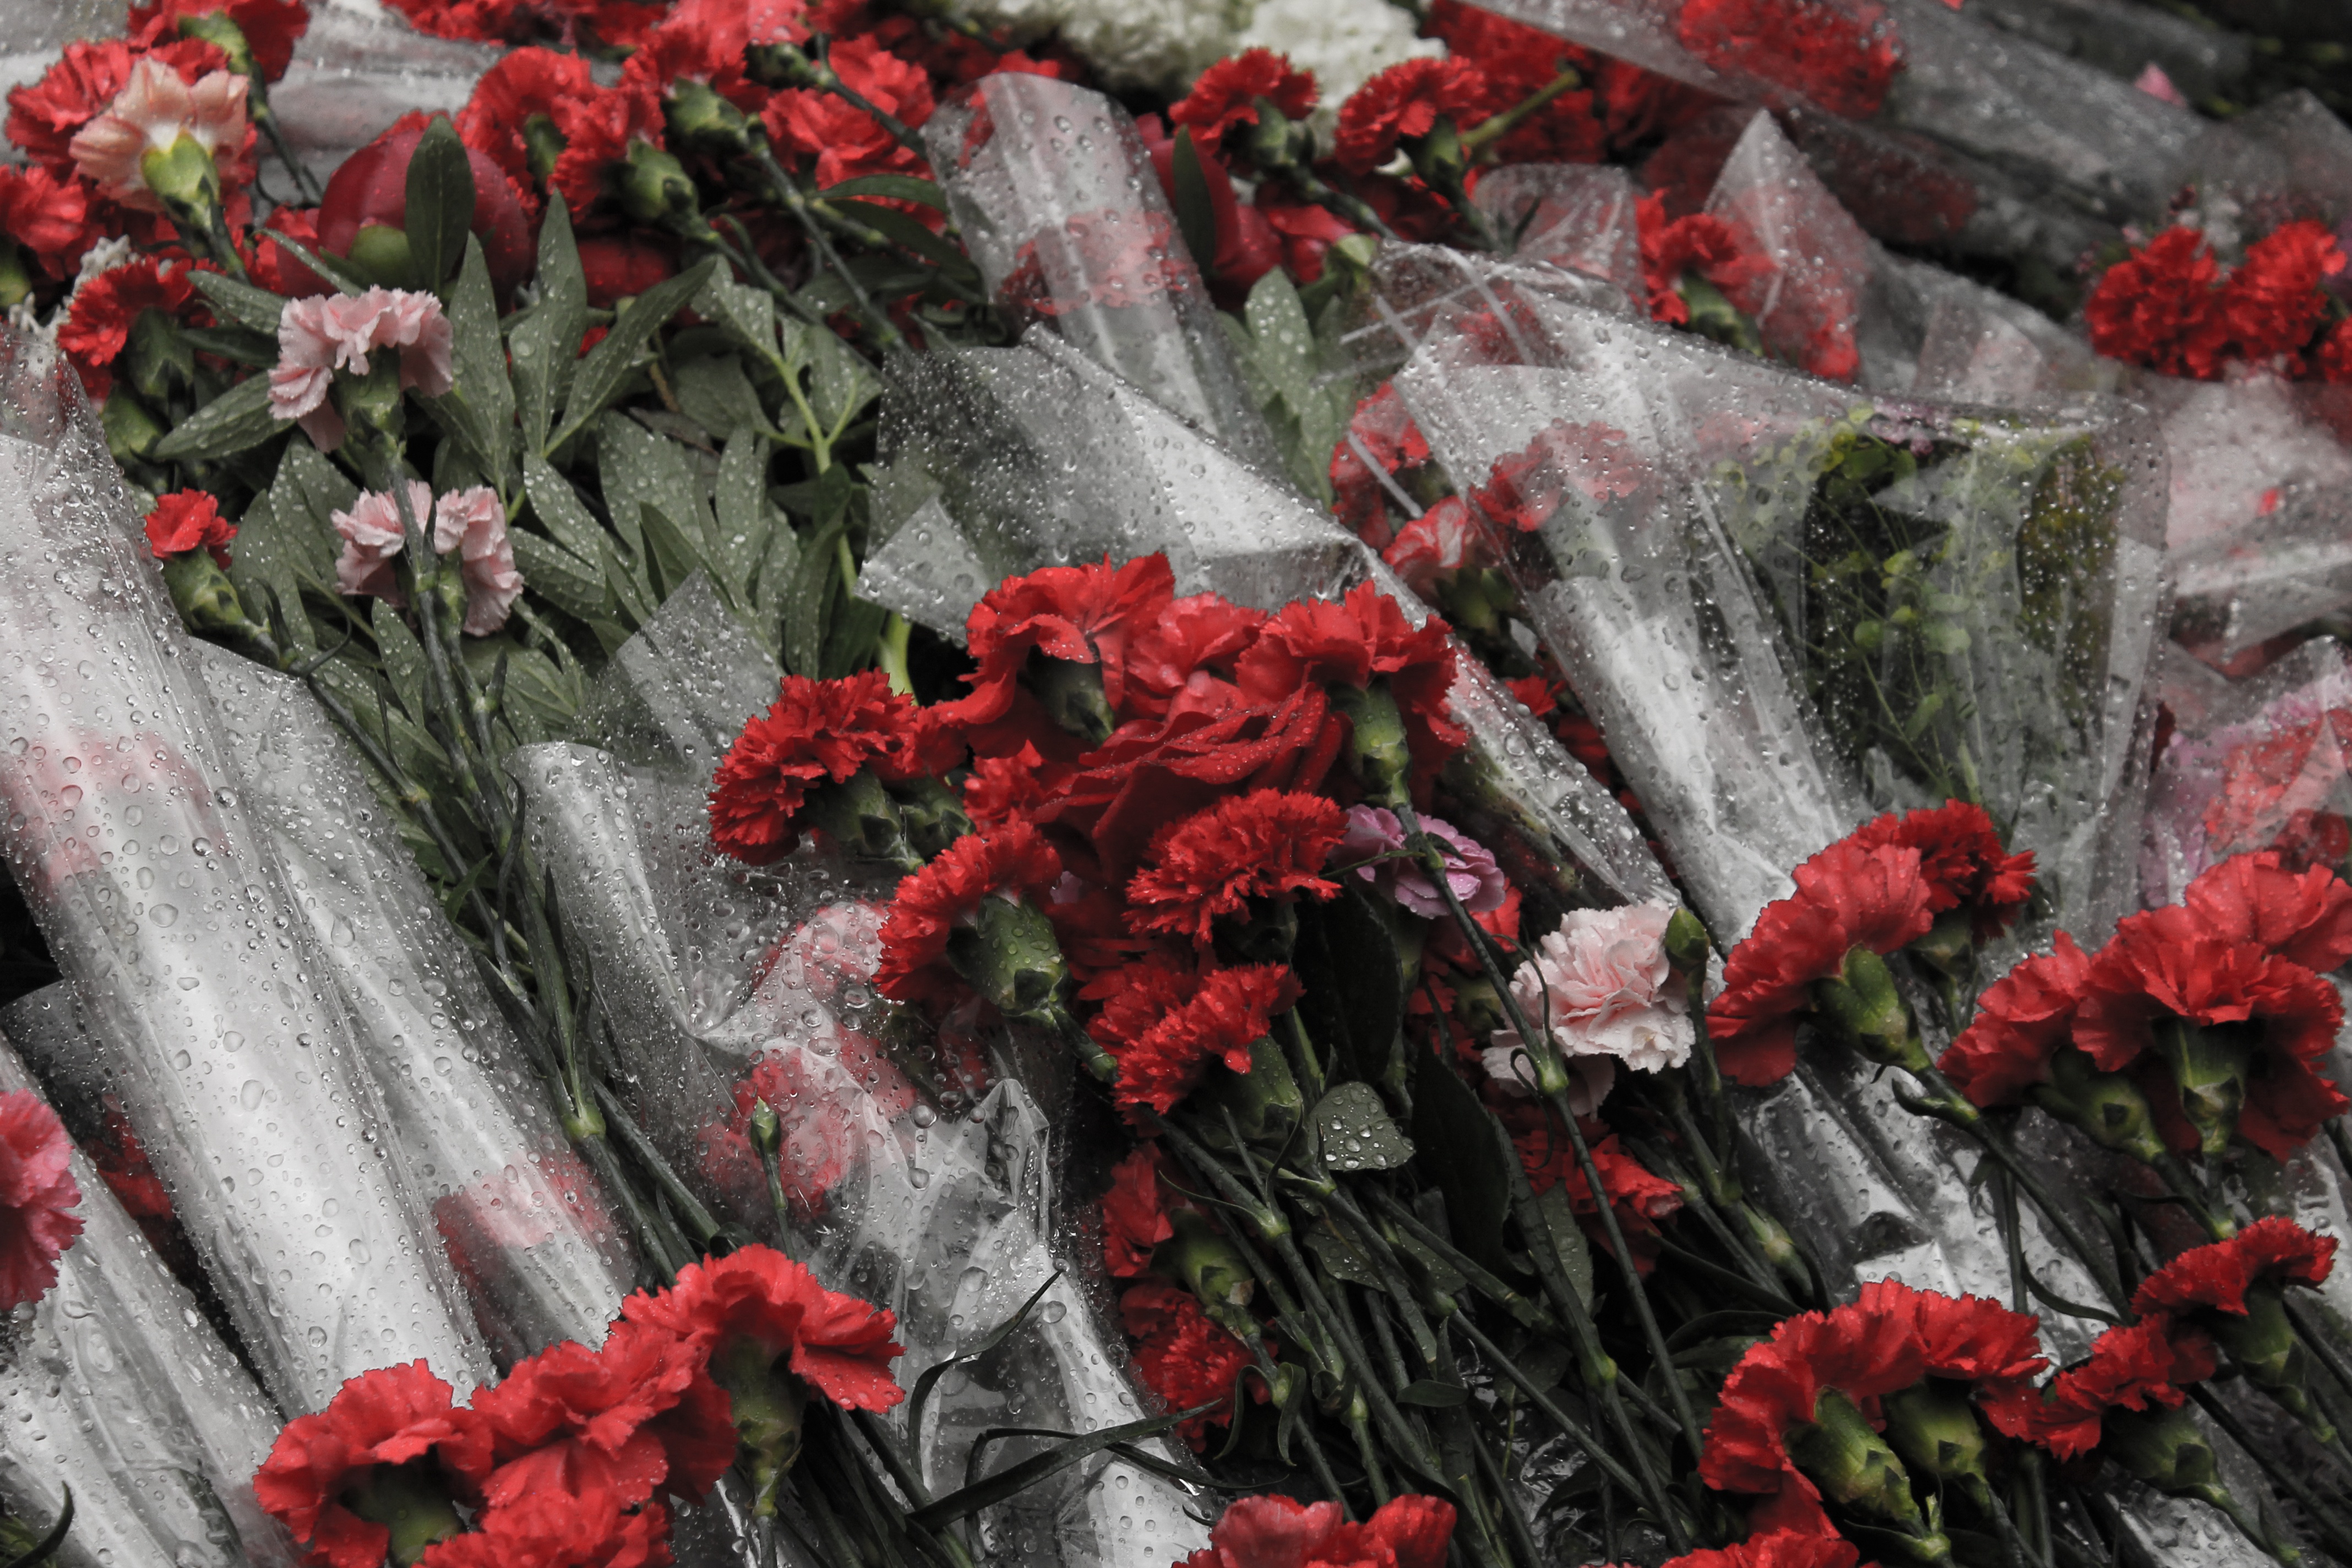
plant, leaf, flower, frost, red, autumn, death, flora, season, flowers, blood, shrub, carnation, floristry, victory, begonia, flowering plant, victory day, land plant